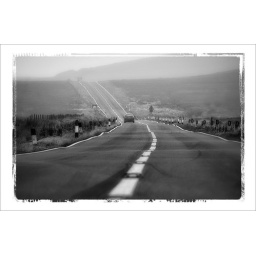
the long and winding road which leads over the high ground of the peak district